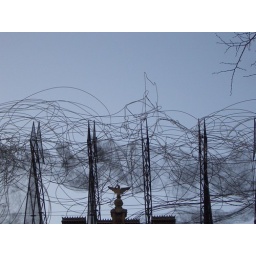
chair in clouds